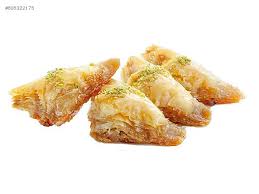
Yemek: baklava